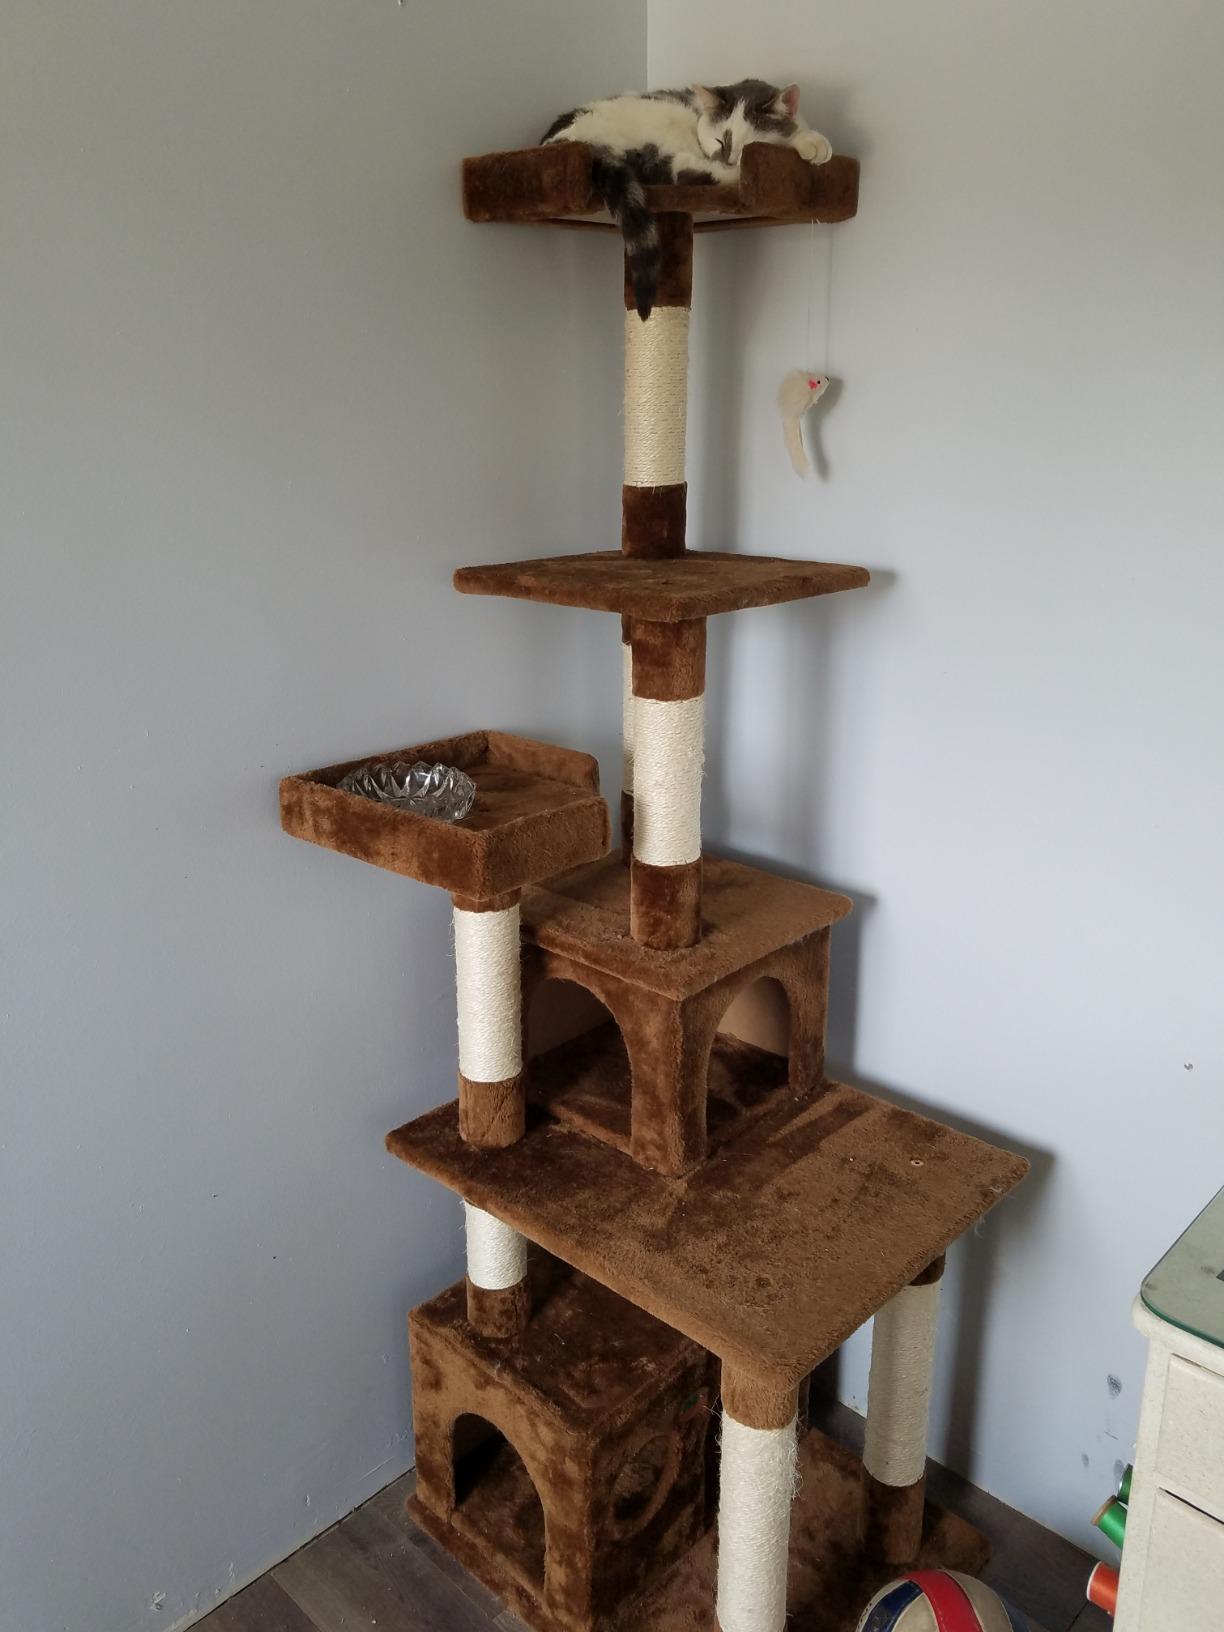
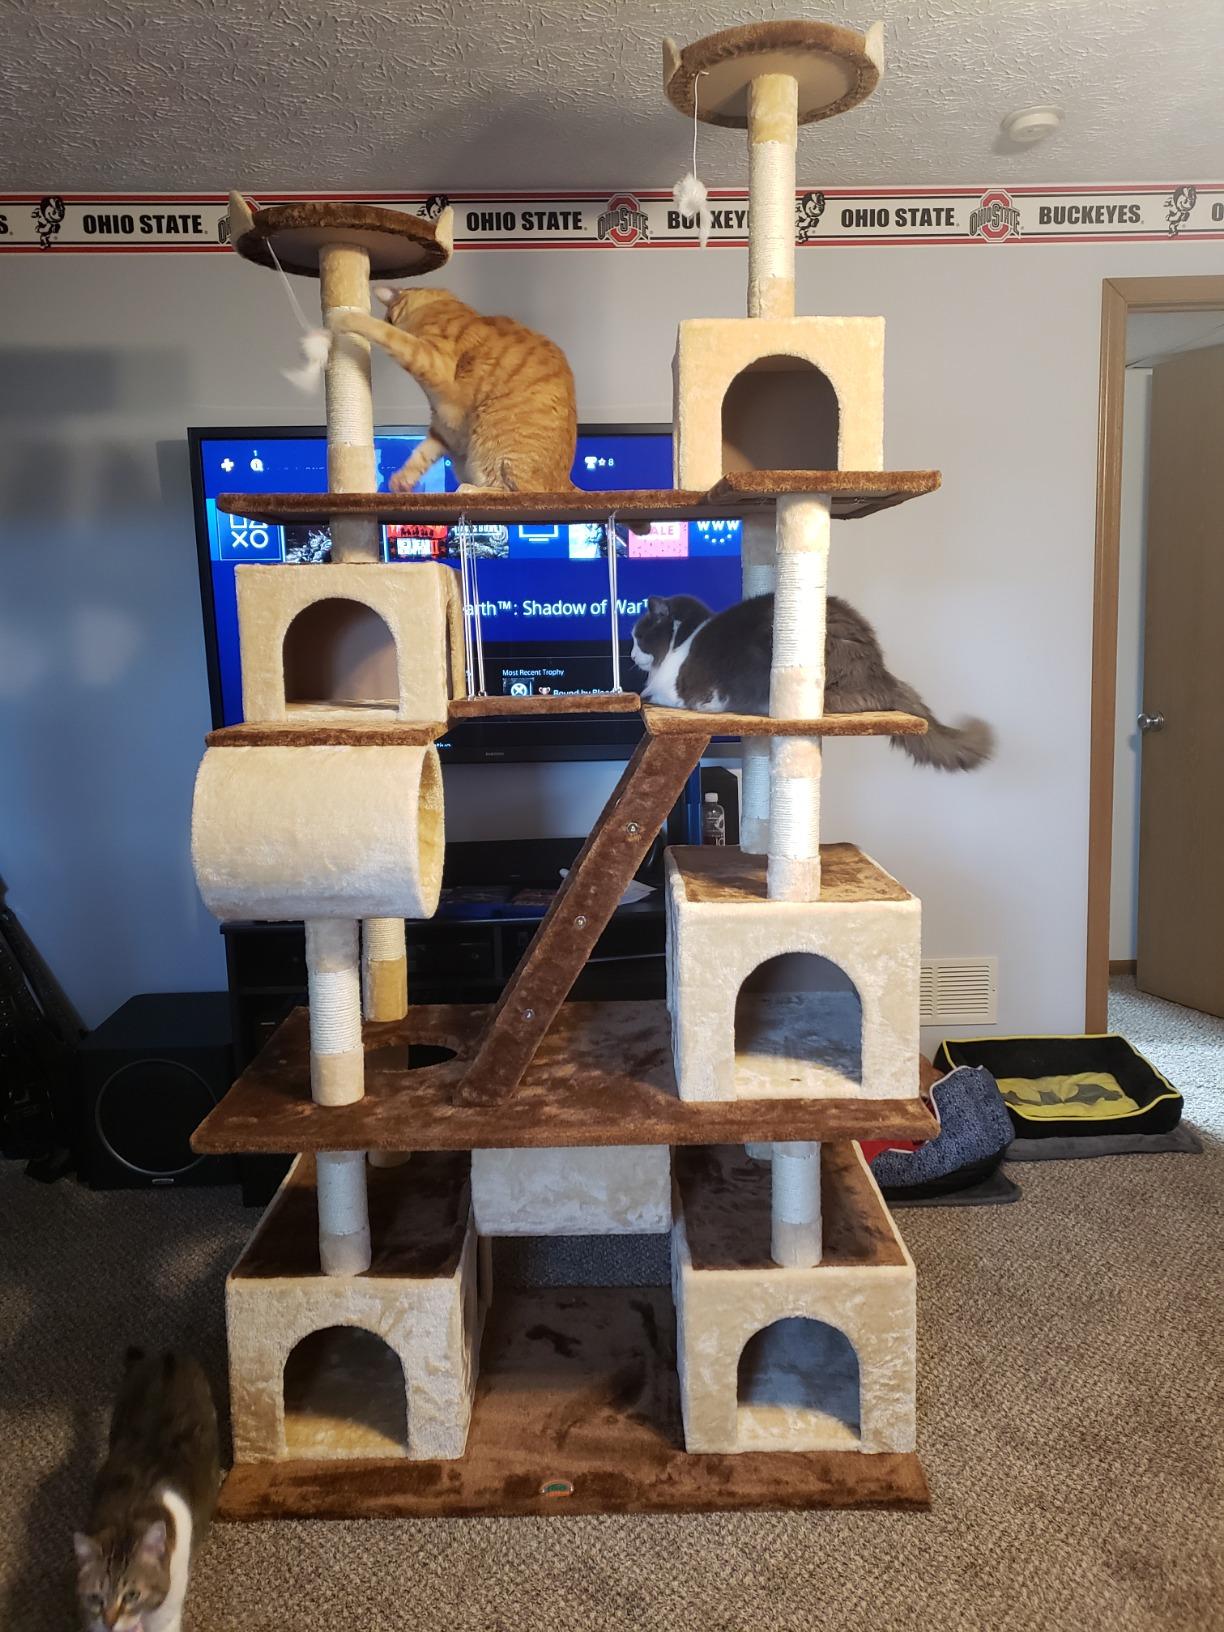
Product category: items_cat tree
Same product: no